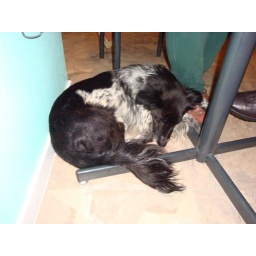
Meg relaxes under the kitchen table